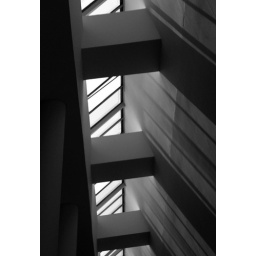
Cool shadows in the roof at Granada bus station.